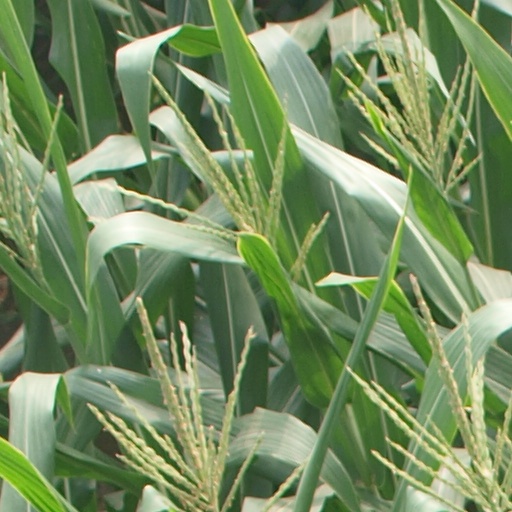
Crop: maize; corn